White wine

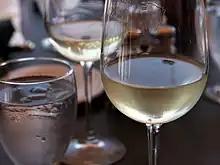
Glasses of white wine

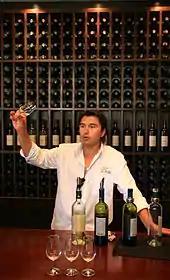
Torrontés wine tasting in Cafayate, Argentina

White wine is a wine that is fermented without undergoing the process of maceration, which involves prolonged contact between the juice with the grape skins, seeds, and pulp. The colour can be straw-yellow, yellow-green, or yellow-gold. It is produced by the alcoholic fermentation of the non-coloured pulp of grapes, which may have a skin of any colour. White wine has existed for at least 4,000 years.